Describe the emotion expressed in this image:  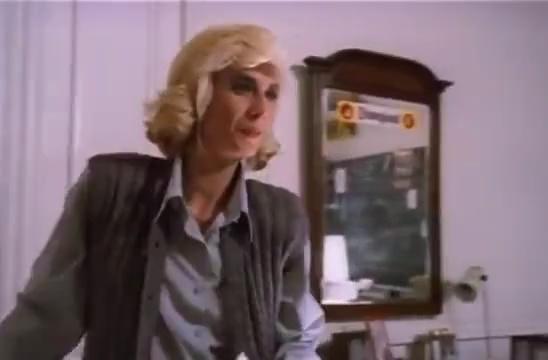
This person displays Fear, valence and arousal with high intensity.